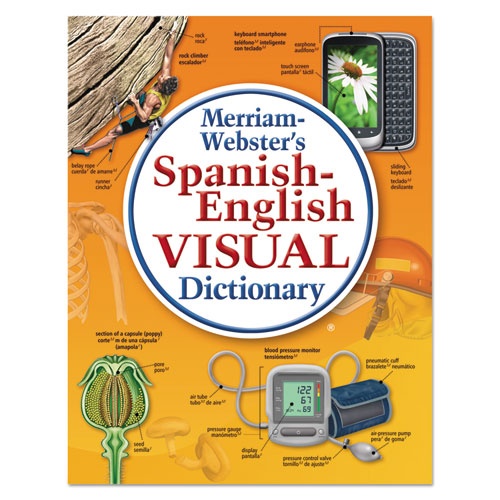
Spanish-English Visual Dictionary, Paperback, 1152 Pages-(MER2925)
More than 8,000 highly detailed, full-color illustrations, organized by subject in specialized fields from all aspects of life More than 22,500 up-to-date technical and everyday terms in both English and Spanish Chapters and corresponding themes include a wide variety of fields: astronomy, the earth, human beings, the animal kingdom, plants and gardening, house and do-it-yourself, arts and architecture, clothing, science and energy, sports and games, and much more A valuable vocabulary-building resource and language teaching tool Perfect for work, school, self-study, travel, or simple browsing 1152 pages, paperback
Brand: Offize Bux
Category: Software > Computer Software > Dictionary & Translation Software